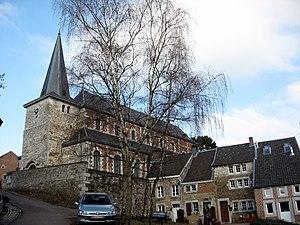
Eglise Saint-Roch à Soiron
Cette page regroupe l'ensemble du patrimoine immobilier classé de la ville belge de Pepinster.
Le diocèse de Liège, dans la province de Liège en Belgique, compte 529 paroisses. Ces paroisses sont regroupées en unité pastorale, et certaines unités pastorales forment l'un des 17 doyennés.